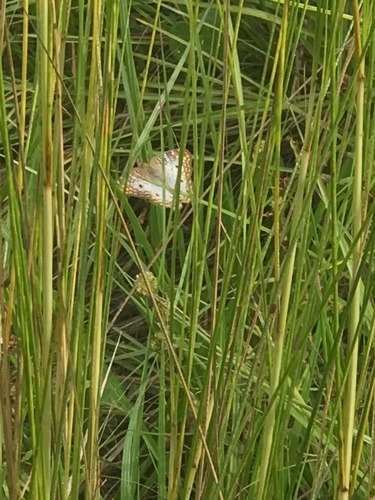
Scientific name: Anartia jatrophae
Common name: White peacock
Family: Nymphalidae
Order: Lepidoptera
Pollinator type: Primary pollinator
Habitat: Gardens, parks, and open areas
Geographic range: Southern United States to Argentina
Conservation status: Least Concern